Chicuelo (bullfighter)

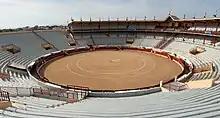
The "Arènes de Bayonne", where Chicuelo and Jesús Solórzano each earned two ears.

In the 1923 bullfighting season, Chicuelo participated in 54 "corridas". It would have been more, but he had to forgo seven engagements to accommodate his military obligations, and a further nine because of illness. It was a season of ups and downs for him, with his triumphs – some considerable – interspersed with injuries. He suffered two, both at Madrid, on 27 May and 3 June. At other engagements, though, he did well. On 20 May in Nîmes, fighting bulls from the Albaserrada ranch alongside Manuel García "Maera" and Gitanillo de Ricla, he earned three ears and a tail (the others earned two ears and one ear respectively). Chicuelo put on an exceptional show at Bilbao on 20 and 23 June 1923. He shared the billing on both these afternoons with Diego Mazquiarán "Fortuna" and Marcial Lalanda, but the bulls for the former afternoon were supplied by the Miura ranch, whereas the Santa Coloma ranch laid on the bulls for the latter. Chicuelo earned himself a lap of the bullfighting ground ("ruedo") on the former afternoon, and on the latter, he got a "great ovation" for his performance with the second bull, and he was awarded both the fifth bull, Cimero's ears. For this last performance, he also served as a "banderillero". The only other trophy awarded in either of these two bullfights was the two ears that "Fortuna" earned on the latter afternoon. Hemingway, however, in "Death in the Afternoon", mentions a fight with a Vicente Martínez bull in Madrid in 1923 in which the bull was sent back to the pens after Chicuelo failed to slay him. The book even includes a picture of that bull.